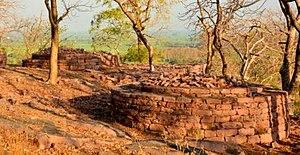
Les édits mineurs sur rocher d'Ashoka, sont des inscriptions rupestres faisant partie des Édits d'Ashoka. Il s'agit des premiers édits en langue indienne de l'empereur Ashoka, écrits dans le script Brahmi lors de la onzième année de son règne, faisant suite à l'inscription bilingue de Kandahar, en grec et en araméen, rédigée lors de la dixième année du règne de l'empereur. Il y a plusieurs variations de ces édits, avec généralement la désignation d'un édit mineur n°1 et un édit mineur n°2, les différentes versions étant généralement agrégées dans la plupart des traductions. Il y a aussi un edit mineur n°3, découvert à Bairat, à destination du clergé bouddhiste. Plusieurs des inscriptions d'Ashoka en grec ou en araméen sont parfois aussi catégorisées parmi les « Édits Mineurs sur Rocher ».
Saru Maru est le site archéologique d'un ancien complexe monastique et de grottes Bouddhiques. Le site est situé près du village de Pangoraria, Tehsil de Budhani, District de Sehore, Madhya Pradesh, Inde. Le site se trouve à environ 120 km au sud de Sanchi.